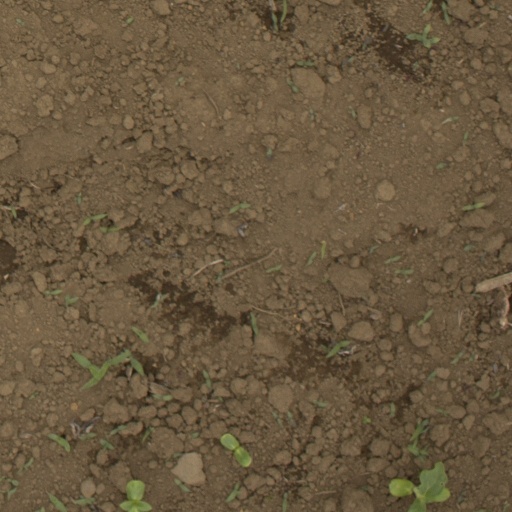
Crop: Jerusalem artichoke